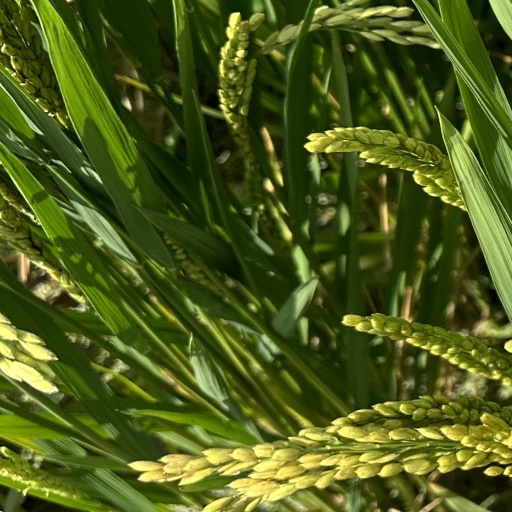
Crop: rice